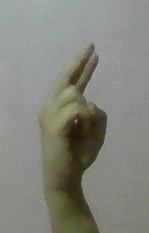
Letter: zay